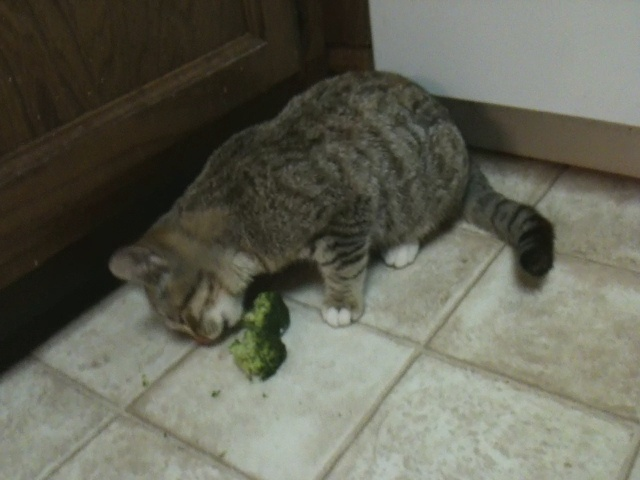
The cat is standing next to broccoli on the floor.
A cat on the floor eating a piece of broccoli.
a black gray and white cat some food and white tiles
a cat is chewing on something on the floor
A cat who is nibbling on a piece of broccoli.